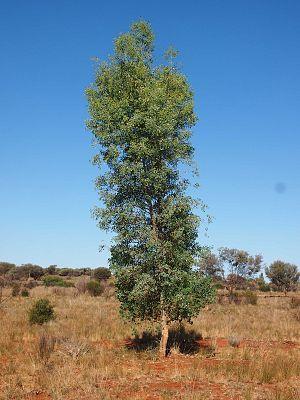
Codonocarpus est un genre d'arbustes ou de petits arbres de la famille des Gyrostemonaceae endémique d'Australie.